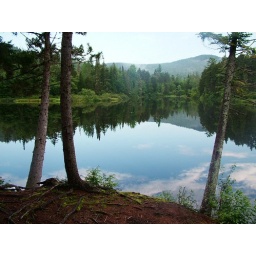
The view from the campsite was incredible. Just after sunrise, steam and fog rose and flowed past the mountain in the distance.